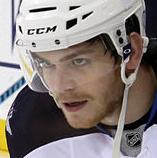
Age: 20